Africa Bible Commentary

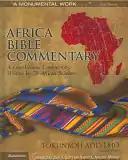
First Edition Cover

The Africa Bible Commentary is a one-volume commentary on all the books of the Bible developed in Africa by African scholars. The aim of the "Africa Bible Commentary" is to relate the Bible to African realities of today. Along with commentary on the Bible, there are 70 articles on issues such as HIV/AIDs that are affecting African churches and individuals. (See ACwiki for more details.)